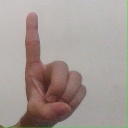
अक्षर: ड